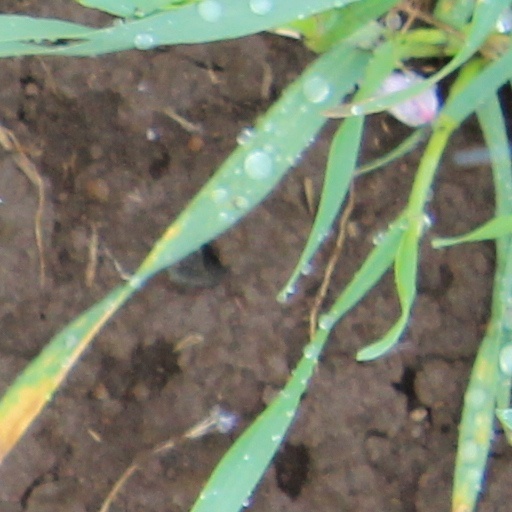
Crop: wheat